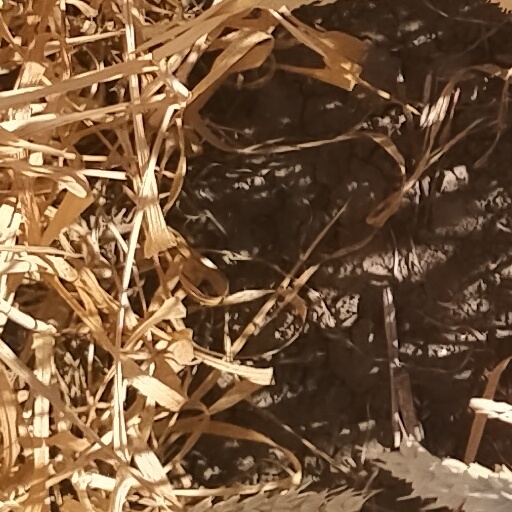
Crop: wheat